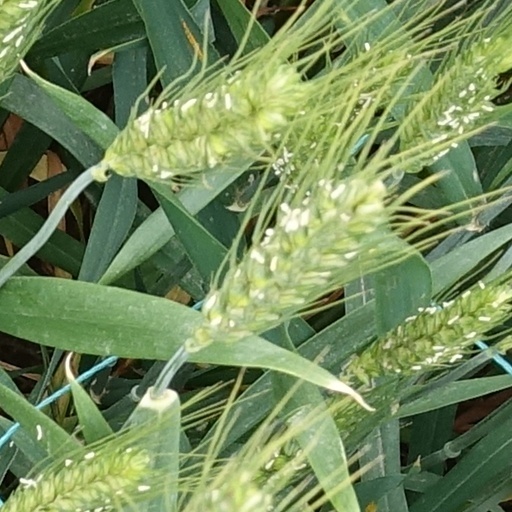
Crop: wheat